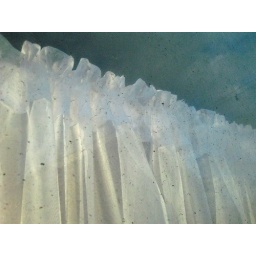
net curtains through grubby glassand sunlight coming from behind through another window in the room